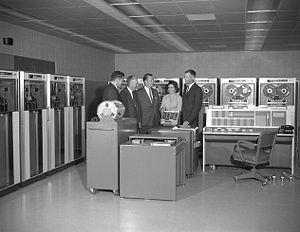
Le Ames Research Center est situé aux États-Unis à Moffett Field, en Californie au cœur de la Silicon Valley. Il a été créé le 20 décembre 1939 en tant que partie du National Advisory Committee for Aeronautics pour assurer une supériorité militaire et civile des Américains en matière d'aviation. Par la suite Ames s'est orienté vers le domaine de l'exploration spatiale et les technologies de l'information. Il ne conserve qu'une activité faible dans le domaine de l'aviation.
Un Grand Système IBM est un ordinateur central fabriqué par IBM.